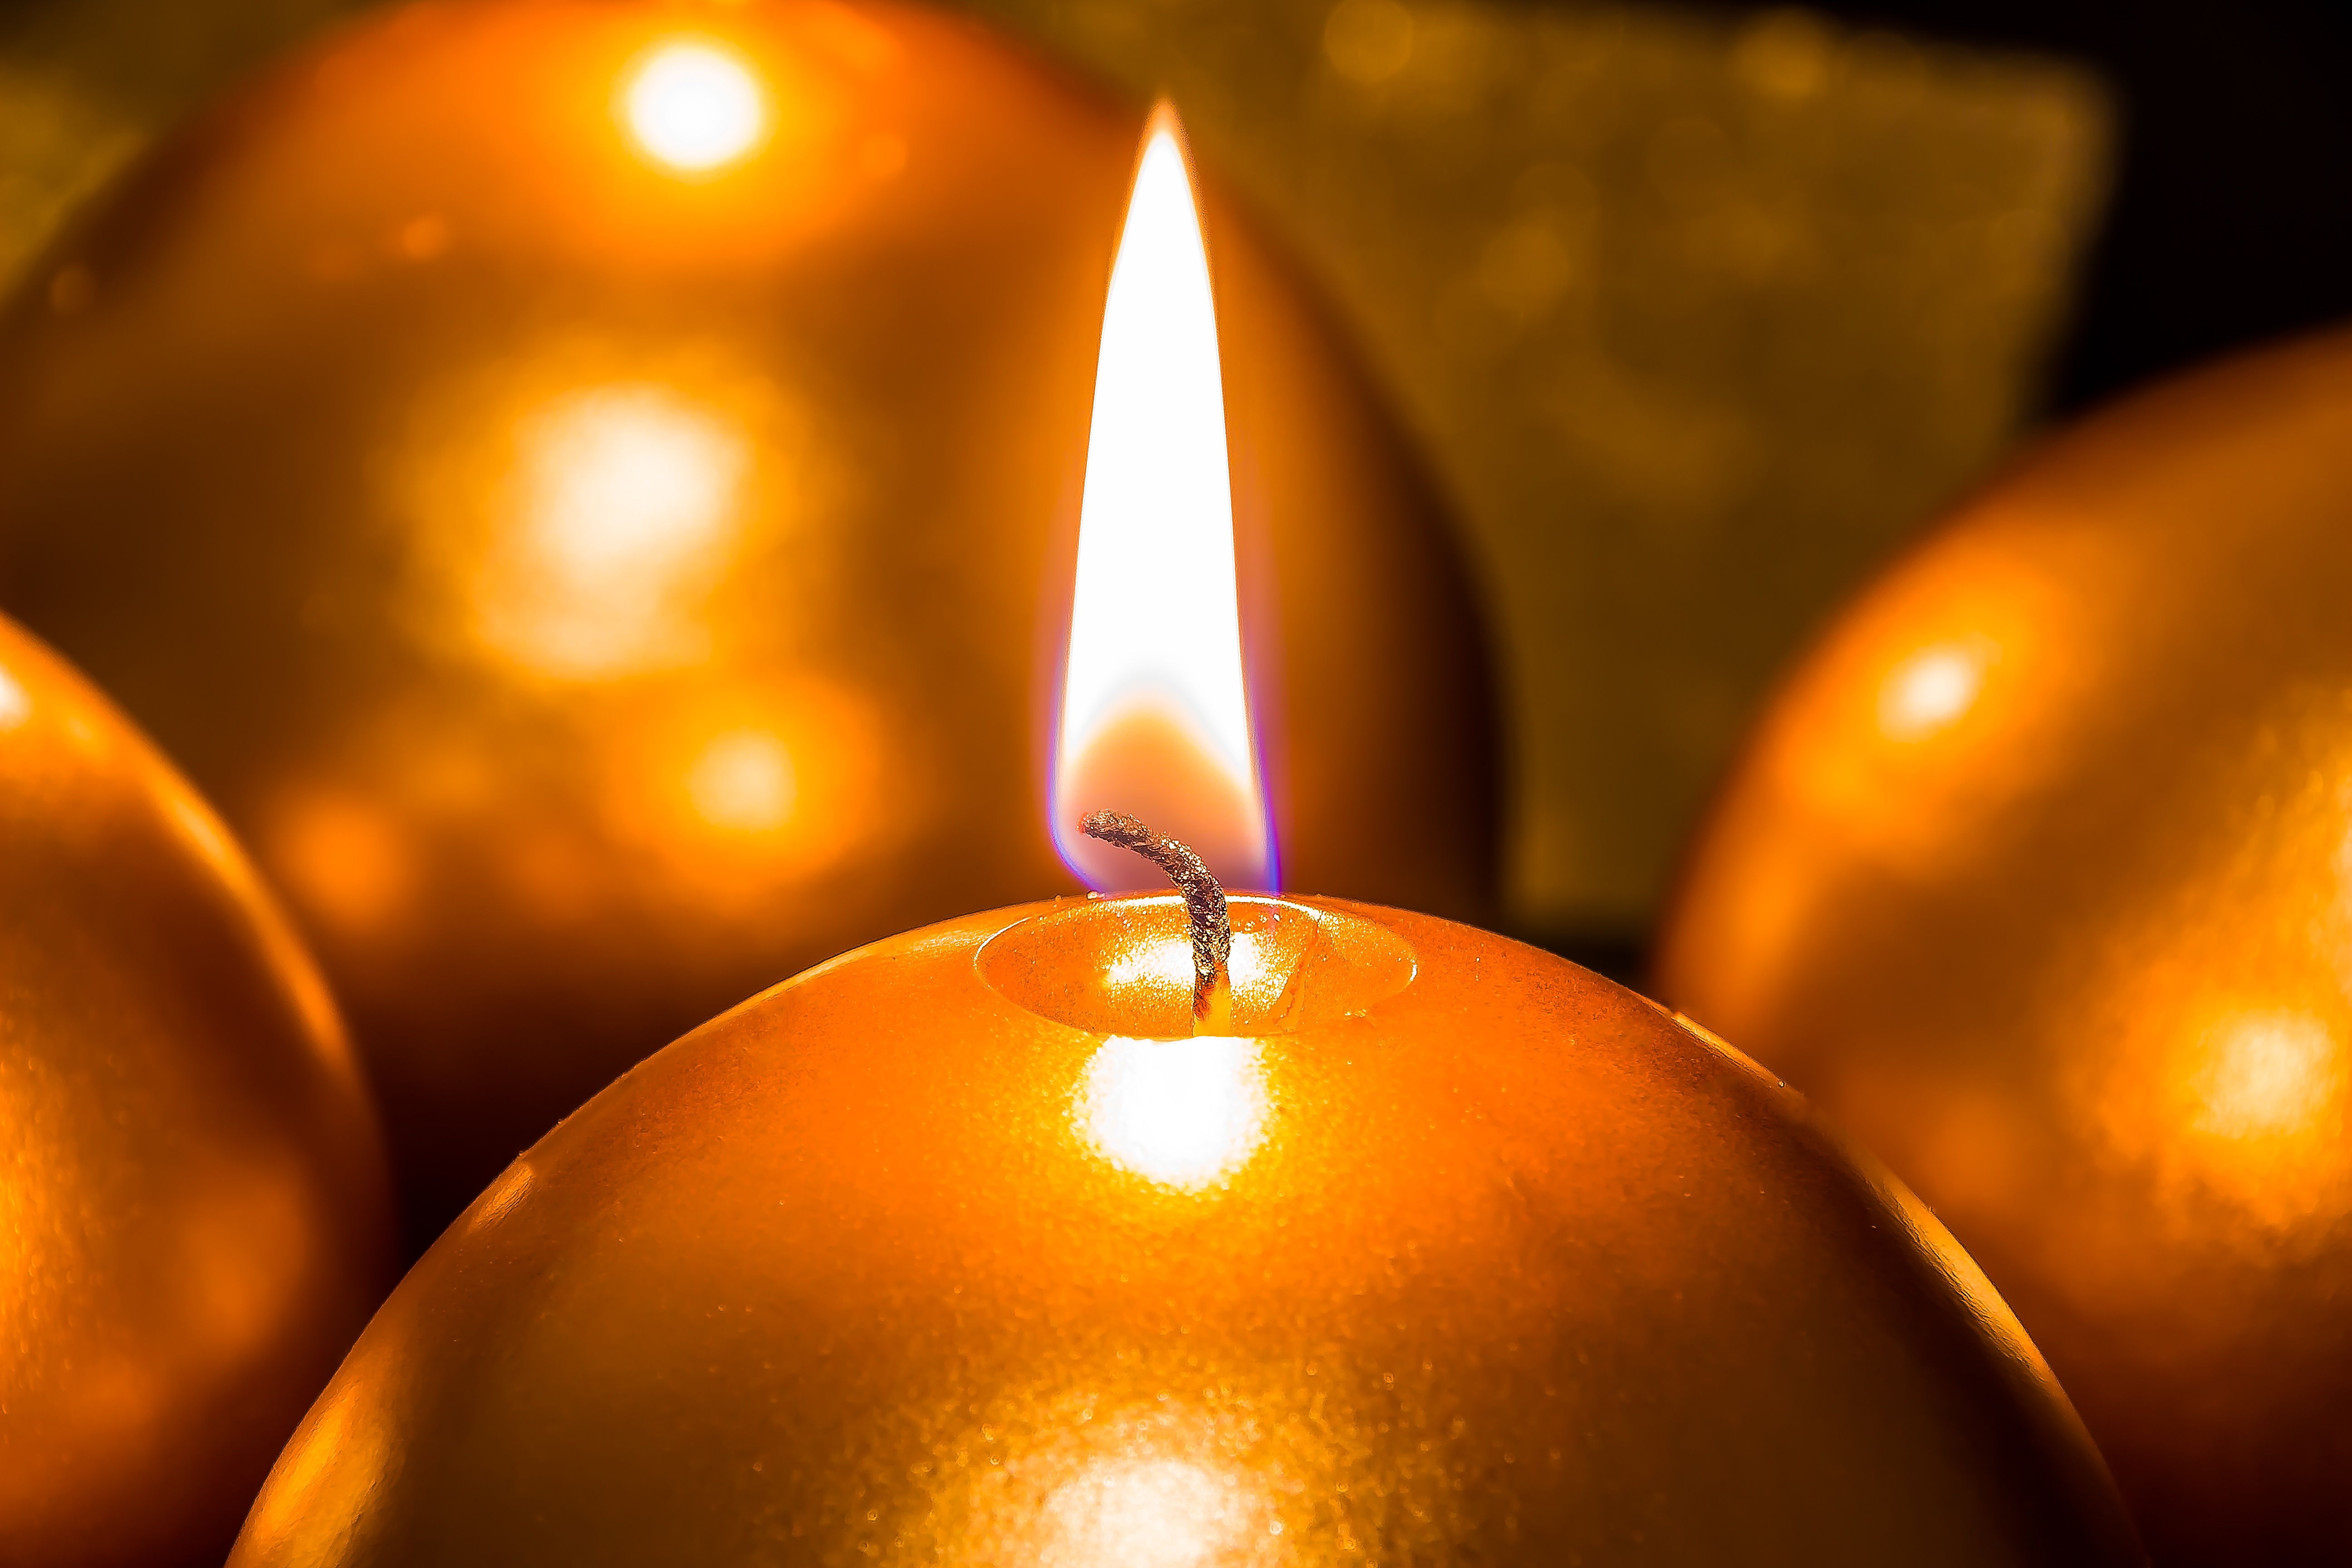
light, holiday, flame, monochrome, candle, christmas, lighting, decor, christmas tree, heat, burn, advent, christmas decoration, contemplative, candlelight, candle flame, wax candle, macro photography, advent candle, christmas candle